2007 Greek forest fires

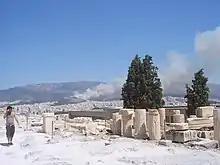
Forest fire in the suburbs of Athens on 16 July

Fires continued, on 17 August 2007 they started to burn on the outskirts of Athens. The fire started on Mt. Penteli began burning down towards the suburbs. More than sixty fire engines, nineteen planes and helicopters, and hundreds of firefighters as well as locals attempted to hold back the fire. Melisia, Vrilisia, and Penteli city were affected in the blaze that was put out once winds calmed down.